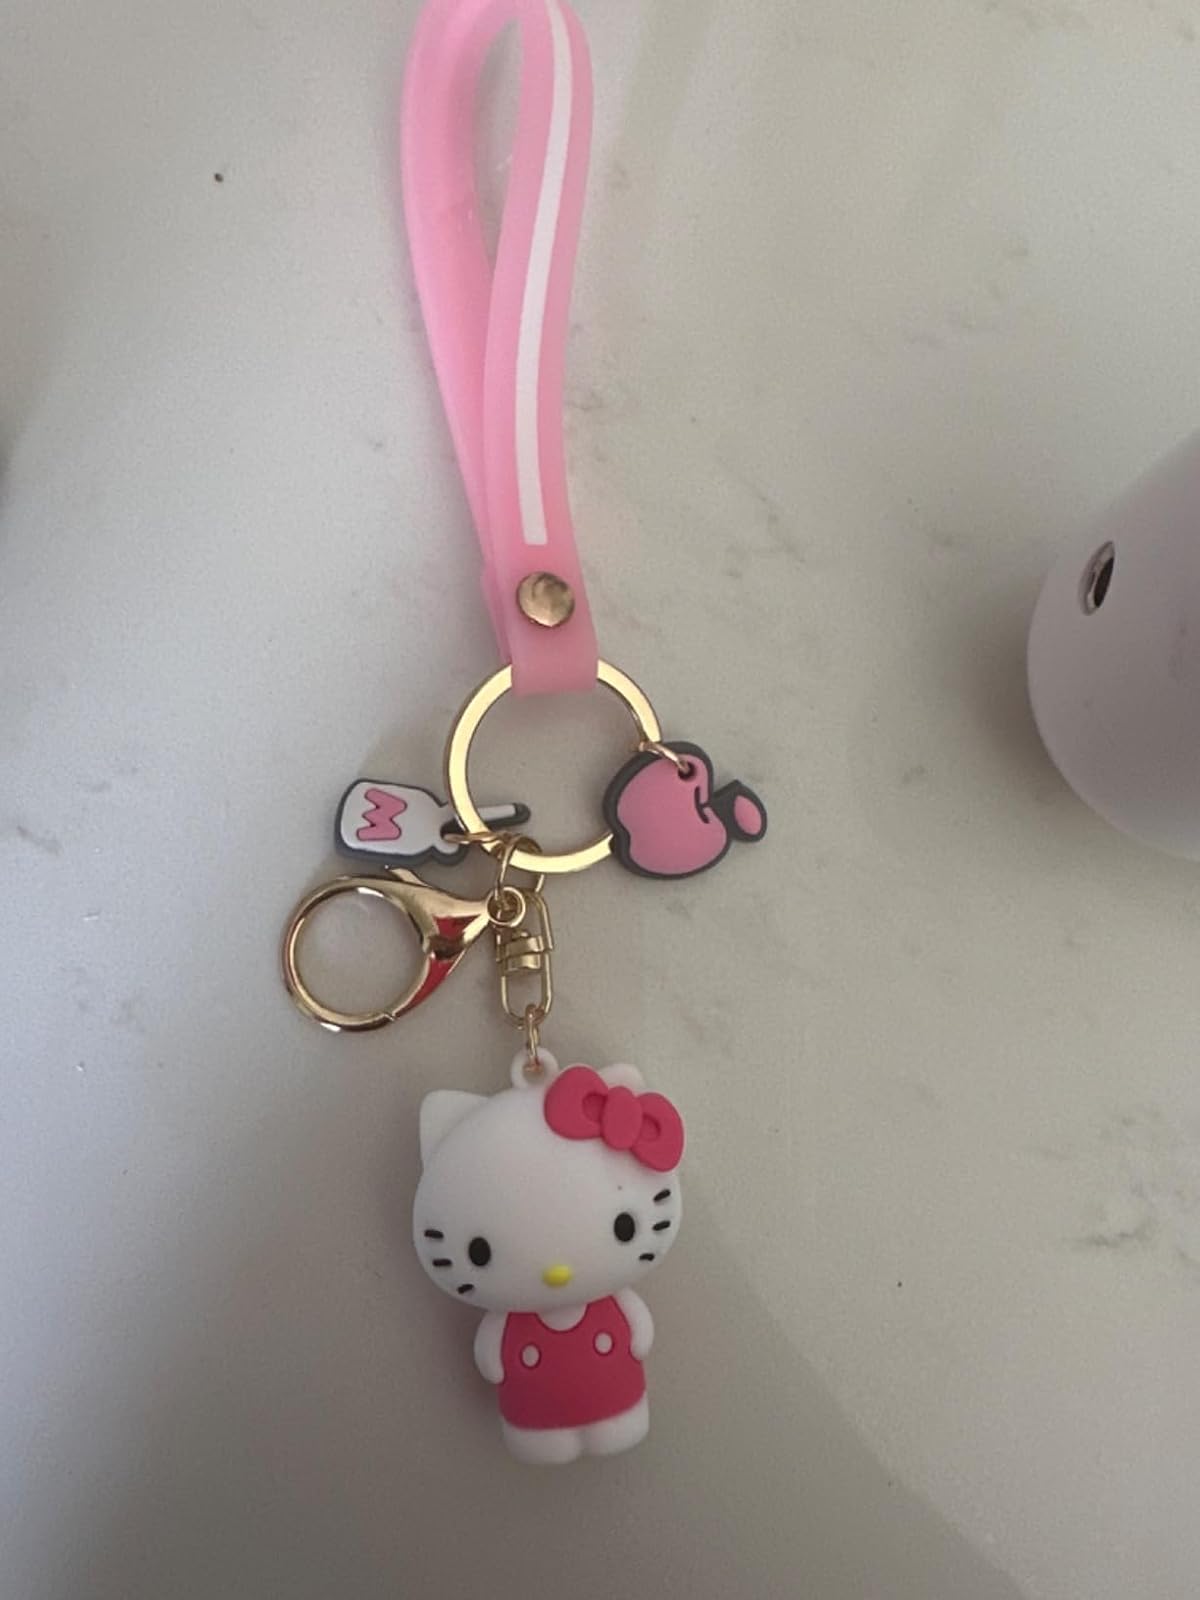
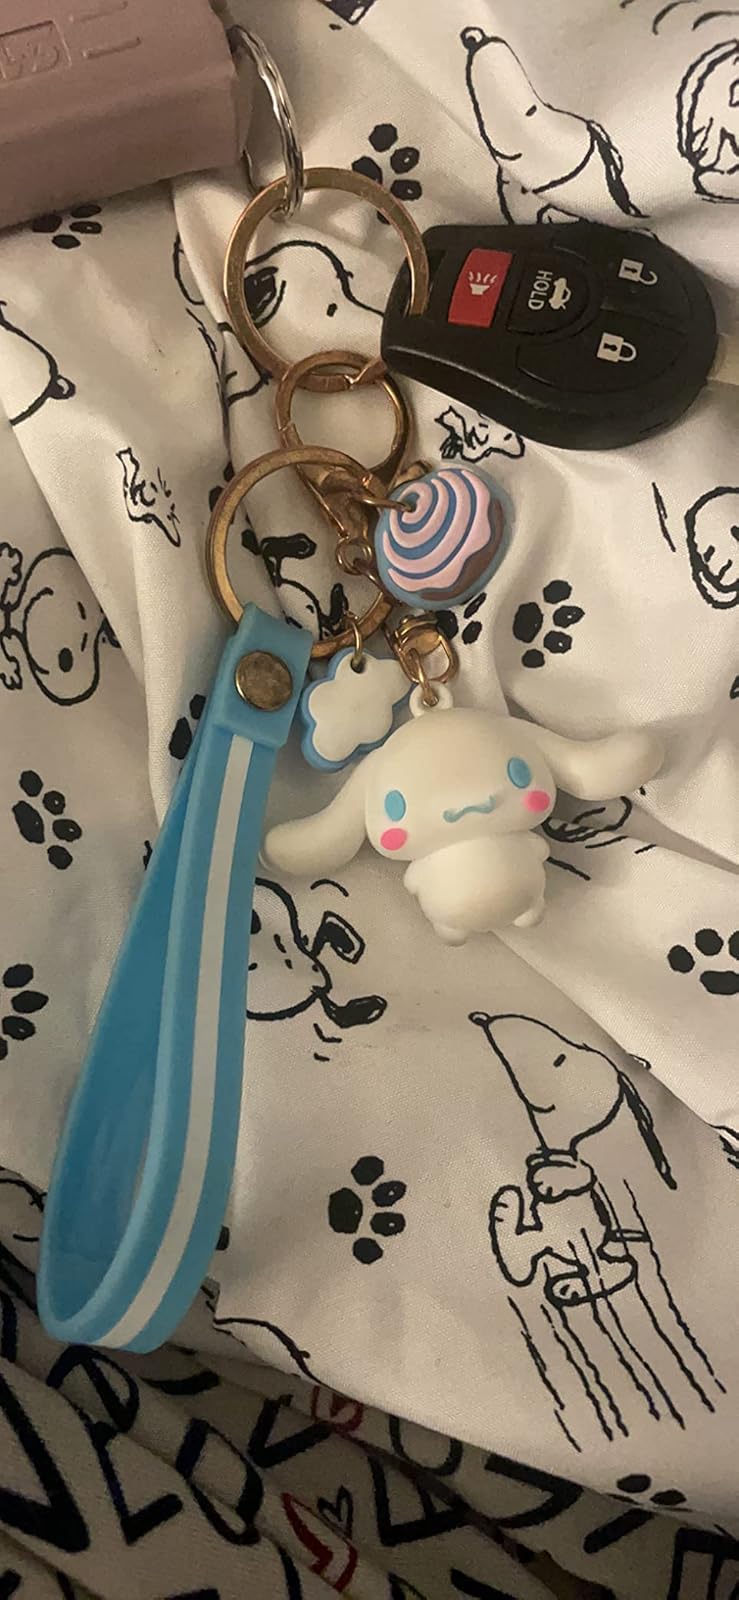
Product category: accessories_keychain
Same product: no